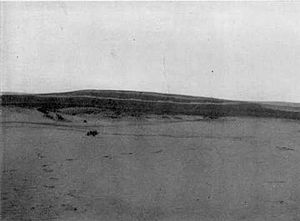
Slaget ved Rafah / Slaget / Ammunitionsknaphed
Den osmanniske hovedstilling og skyttegrave ved Rafah
Slaget ved Rafah blev udkæmpet den 9. januar 1917 og var de britisk styrkers 3. og sidste slag for at afslutte generobringen af Sinaihalvøen under Sinai og Palæstina-felttoget i 1. Verdenskrig. Ørkenkolonnen fra den egyptiske ekspeditionsstyrke angreb en forskanset osmannisk garnison ved El Magruntein syd for Rafah nær grænsen mellem Egypten og det Osmanniske Rige nord og øst for Sheikh Zowaiid. Angrebet markerede begyndelsen på kampene i det osmanniske Palæstina.